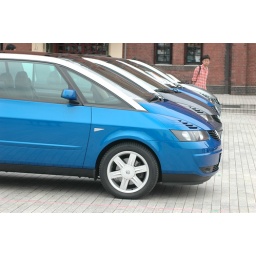
Scenery of event of French car &amp;quot;French French 2008&amp;quot; held in Yokohama red brick warehouse on June 28.